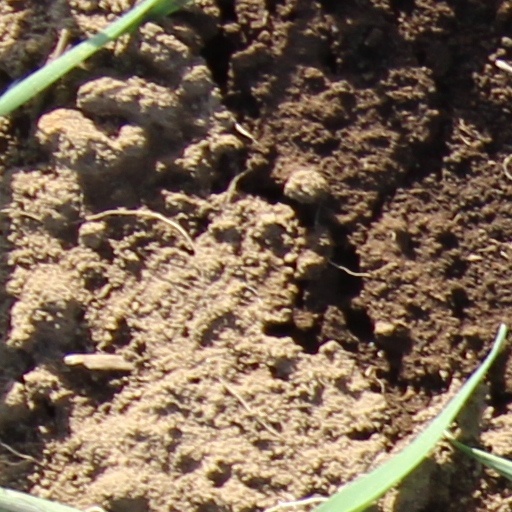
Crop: wheat